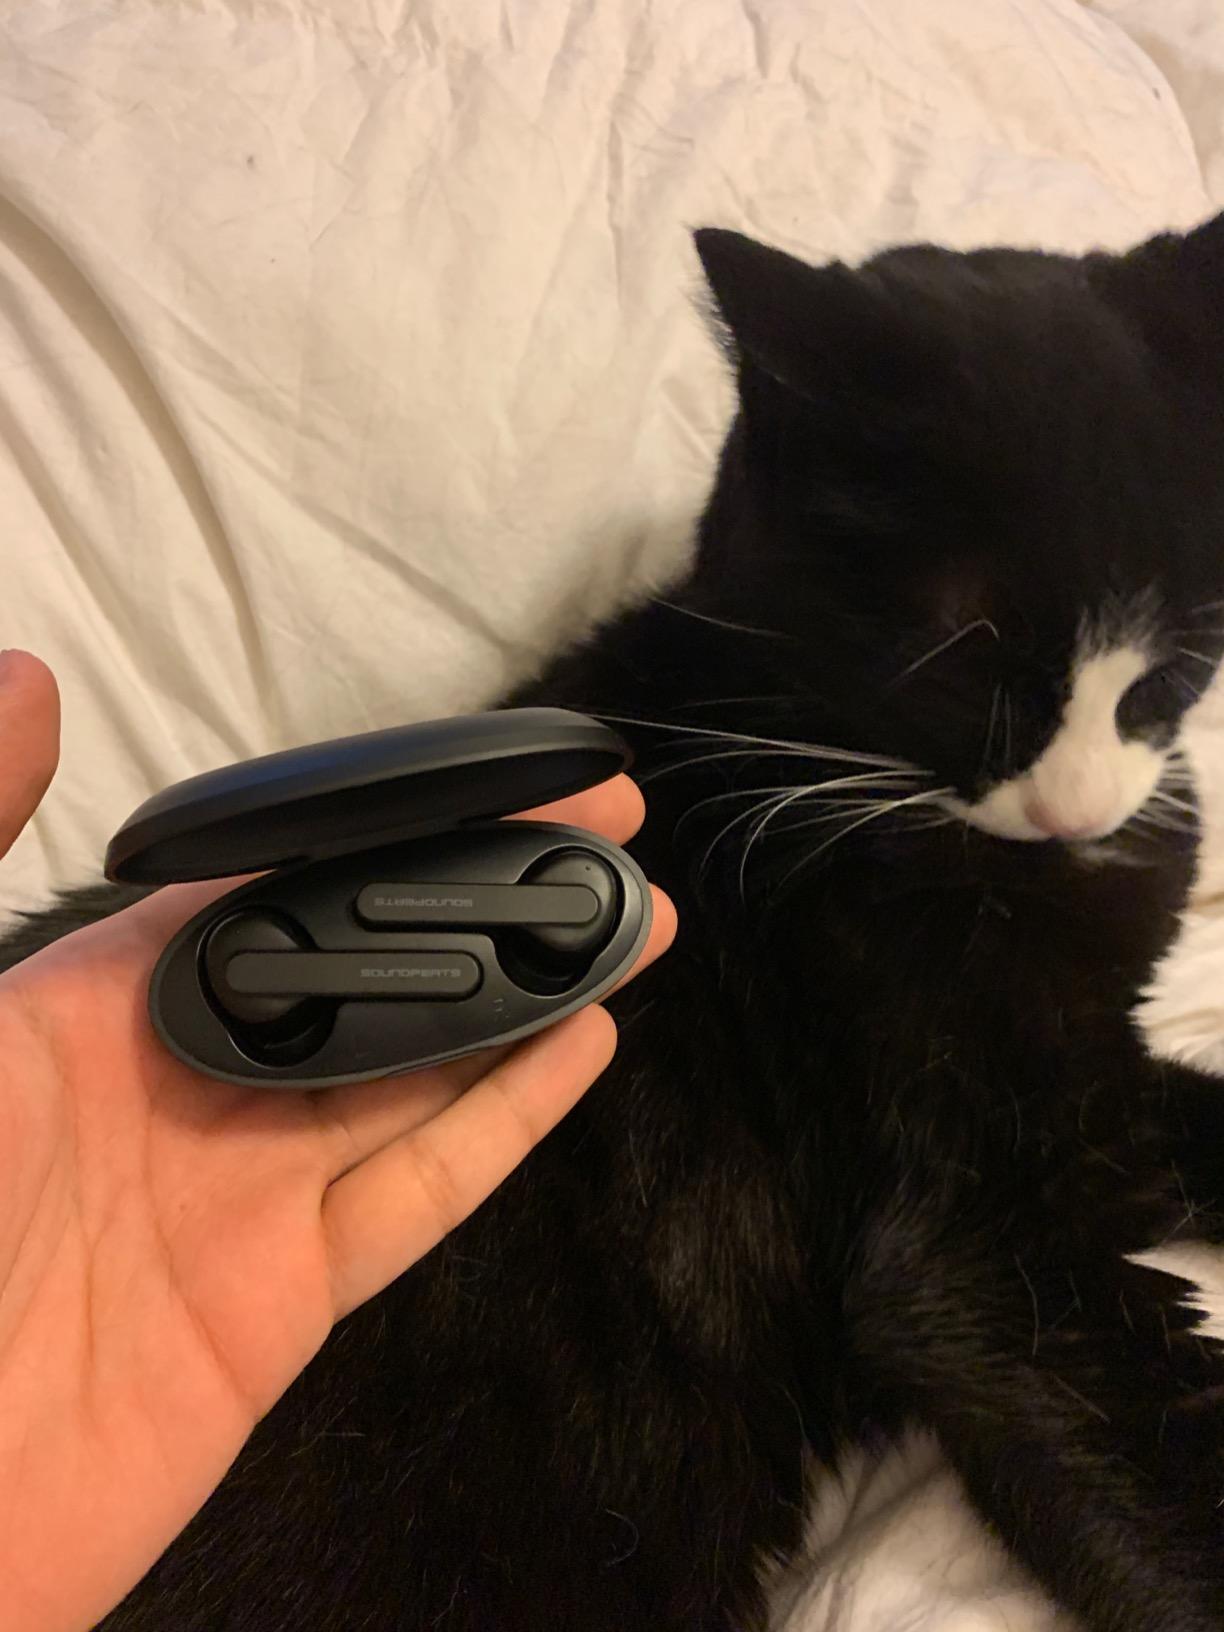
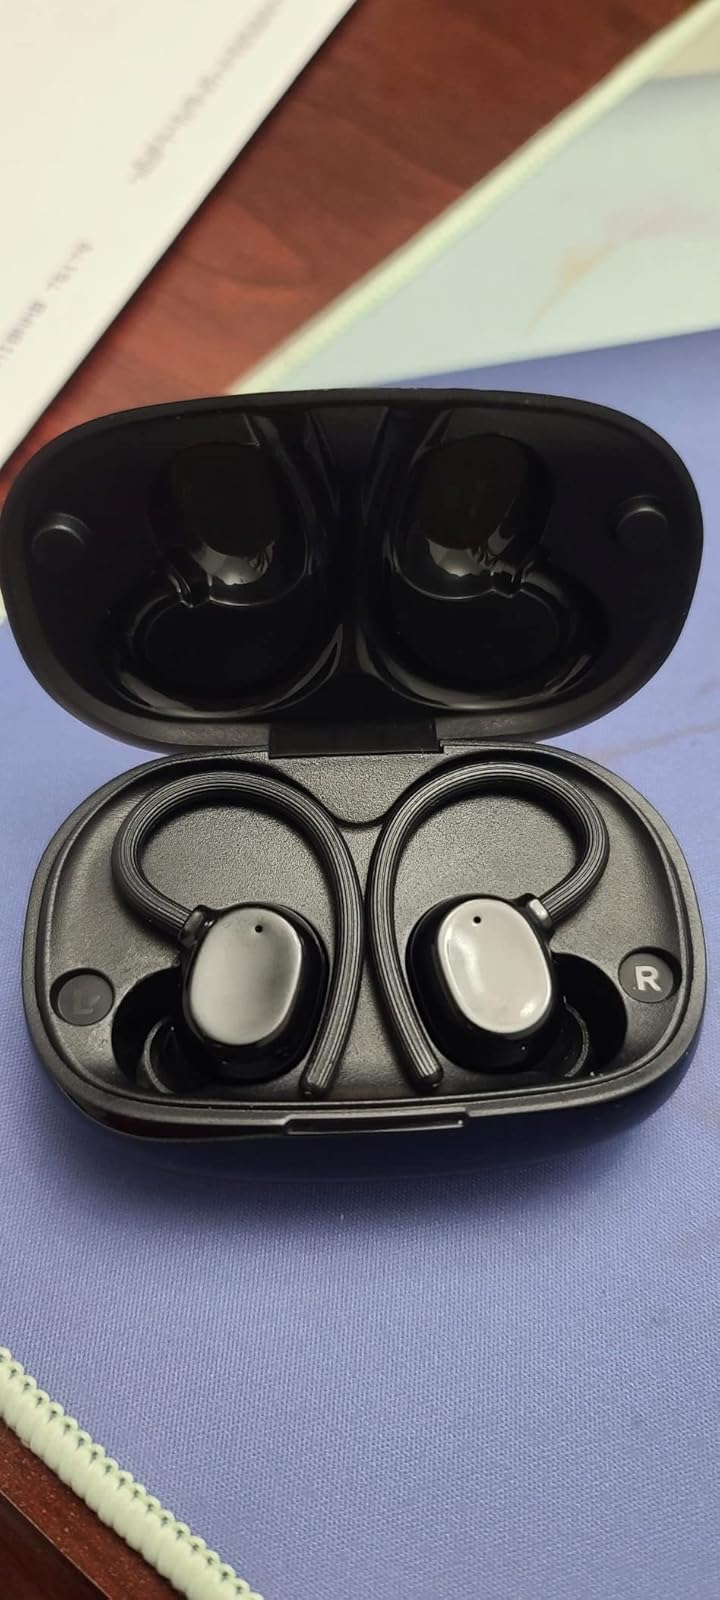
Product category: earbuds
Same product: no